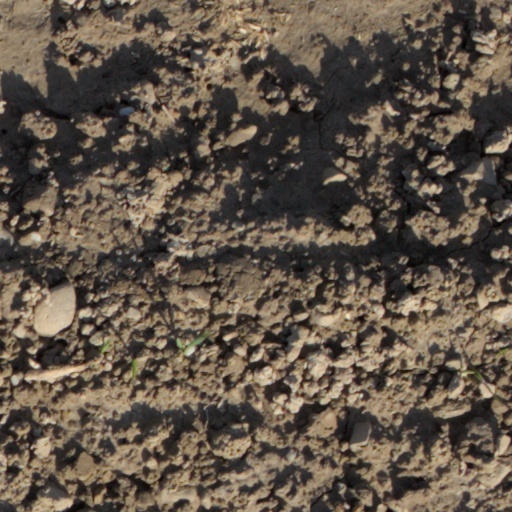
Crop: wheat